Batman: War on Crime

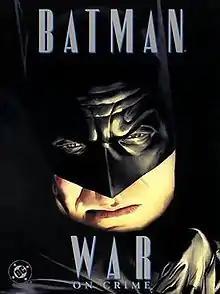
"Batman: War on Crime" (Nov. 1999). Cover art by Alex Ross.

Batman: War on Crime is a treasury giant prestige format graphic novel published by DC Comics in November 1999. The work is the second in a series of collaborations between artist Alex Ross and writer Paul Dini, following "". The comic received both a Harvey and Eisner Award, two of the comics industry's highest honors.